History of Portsmouth

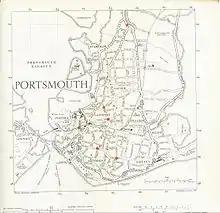
A partial roadmap of part of Portsmouth in 1948

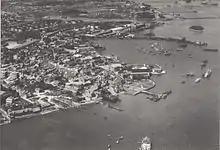
Gosport in 1960

The city in the form of Portsmouth Corporation Transport purchased the private horse-drawn tram lines in 1901. The Stanhope Road drill hall was opened by Lord Northbrook in March 1901.